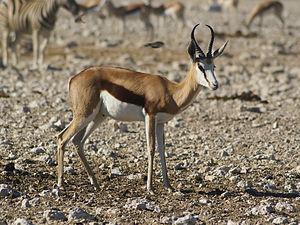
Un Springbok (Antidorcas marsupialis). Photo prise dans l'est du Parc national d'Etosha, en Namibie.